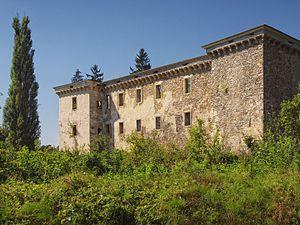
Lukovica - Le château (Brdo)
Lukovica est une commune du centre de la Slovénie située dans la région de la Haute-Carniole.